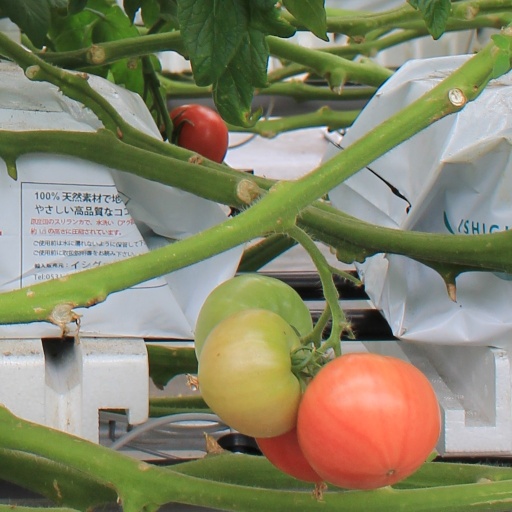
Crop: tomato